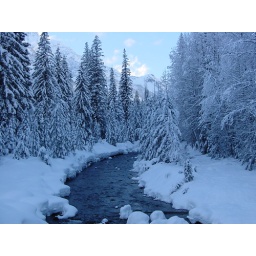
Creek running by Holden Village near lake Chelan, WA.